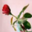
Label: rose